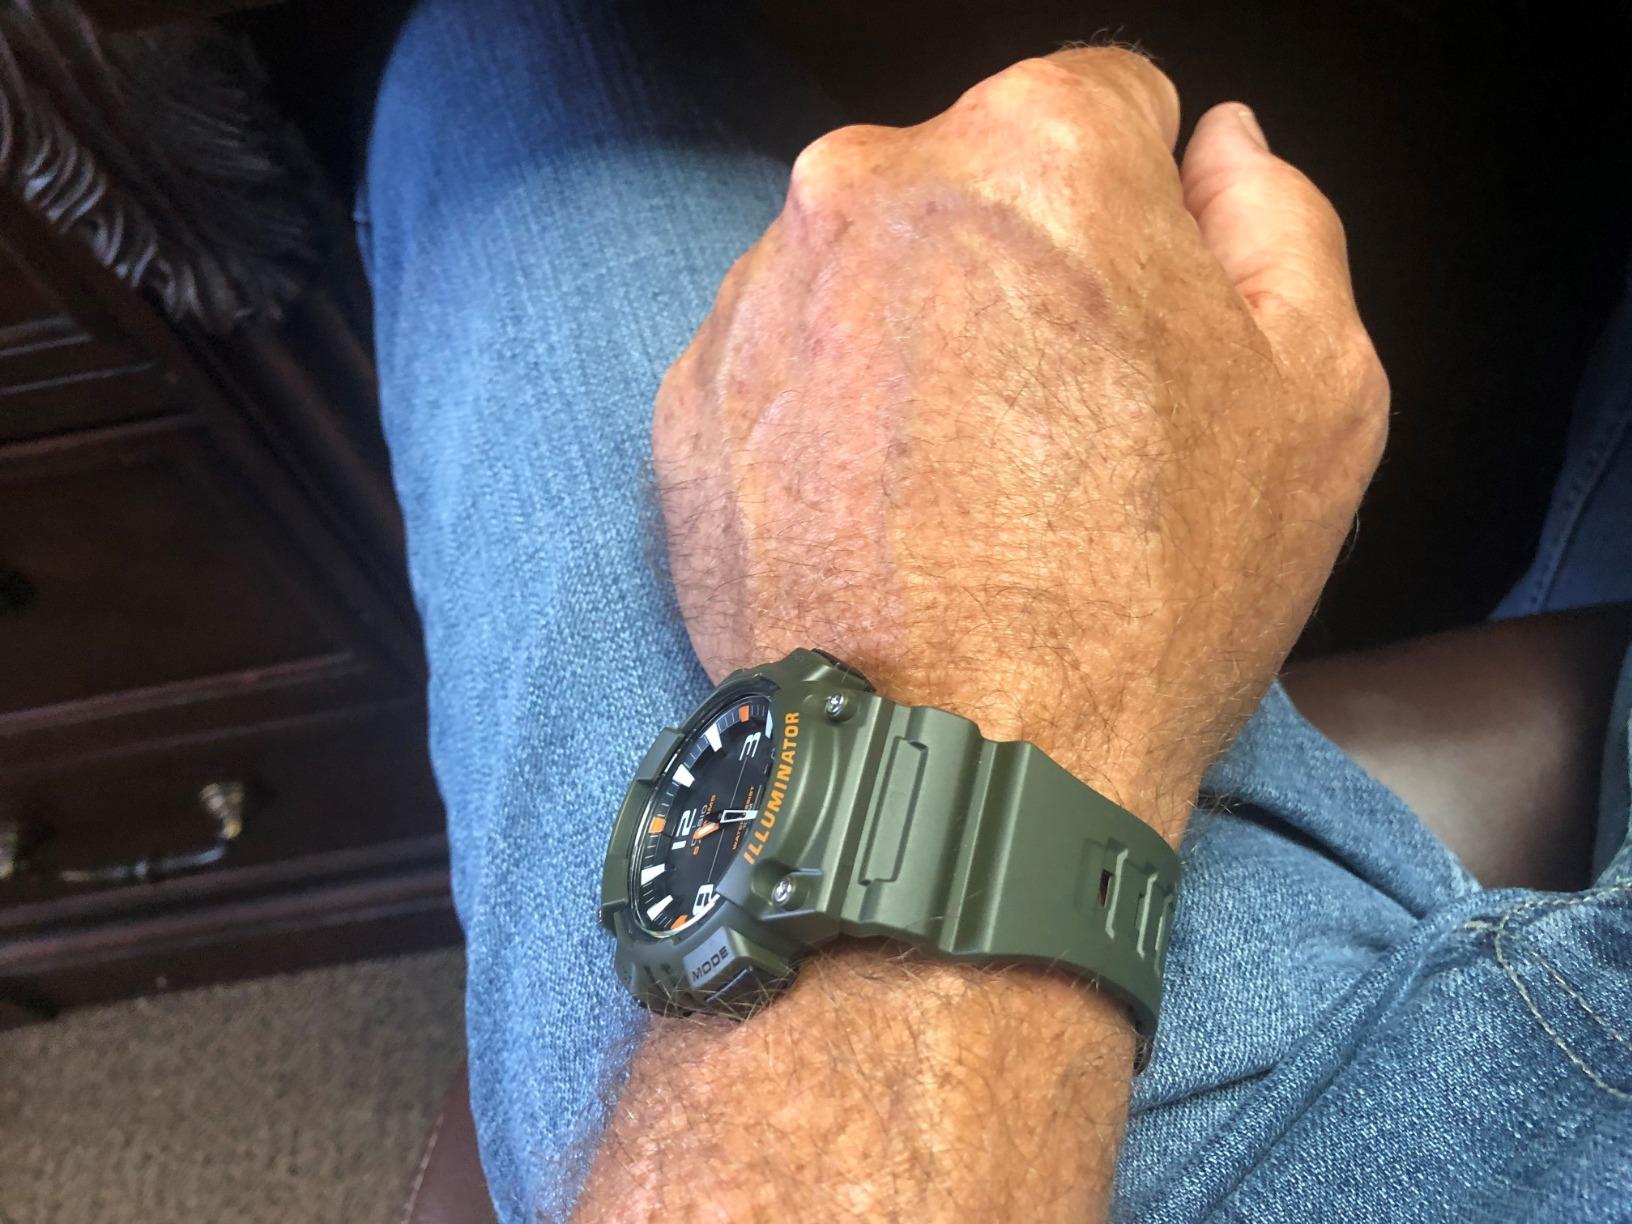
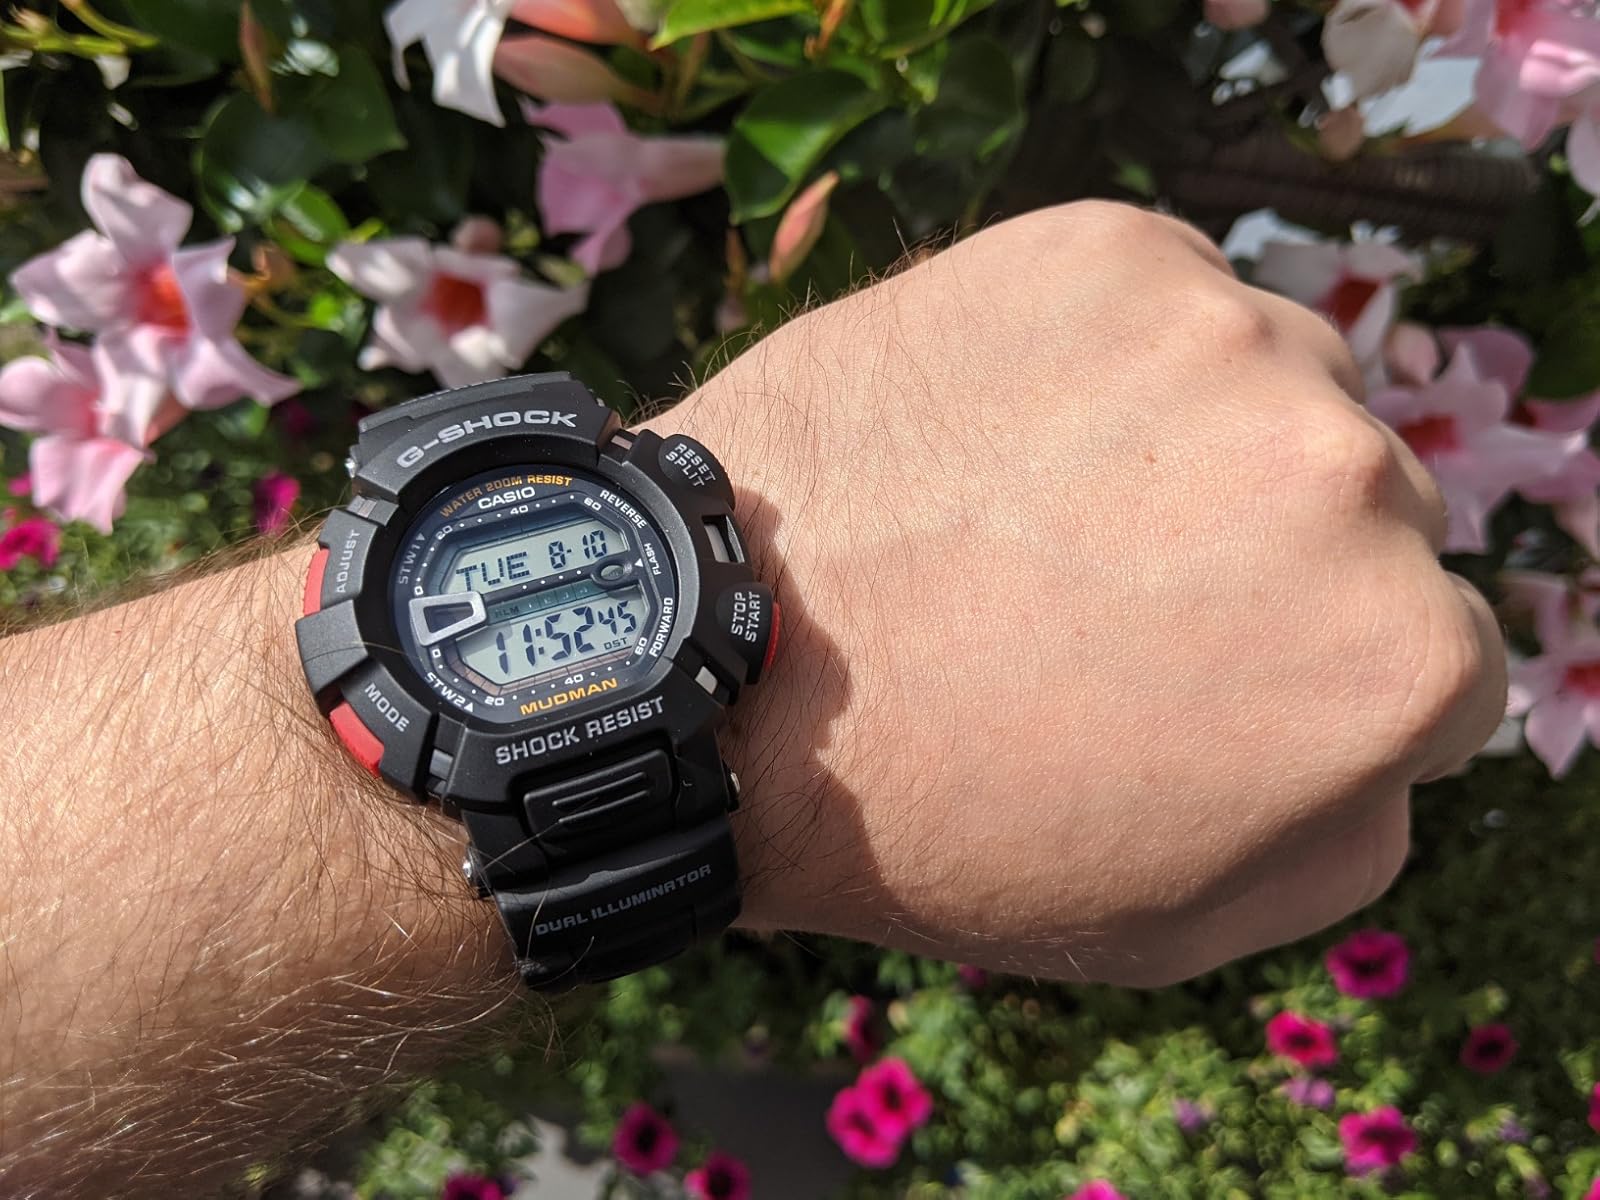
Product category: accessories_watch
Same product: no